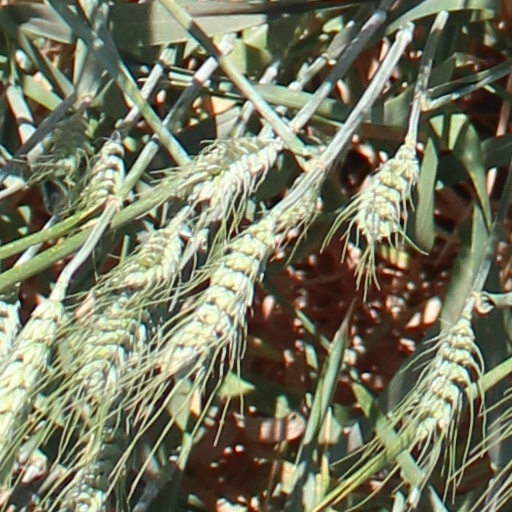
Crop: wheat